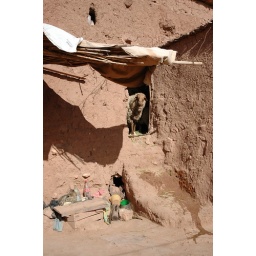
This is first storey, the sheep is kept in the house for slaugther during festivals.